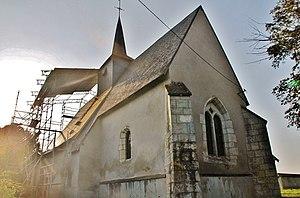
église St Léger